Iron oxide copper gold ore deposits

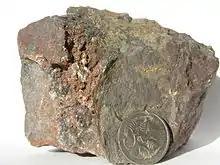
Chalcopyrite in hematised breccia from Prominent Hill

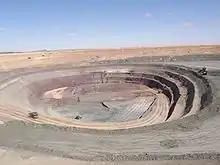
Pit of Prominent Hill IOCG deposit in 2008

Ore minerals in IOCG deposits are typically copper-iron sulfide chalcopyrite and gangue pyrite, forming 10–15% of the rock mass.